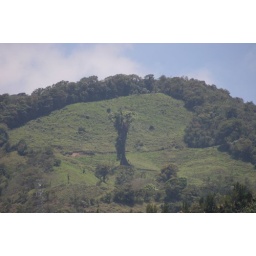
Phyllis's "Entwife" tree on the mountain above Orosi